Thraustochytrids

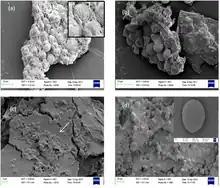
Thraustochytrid cells grown in different conditions.

Since thraustochytrids are obligate heterotrophic protists (non-photosynthetic microalgae), they obtain most of their resources for growth from decaying matter. To act as decomposers, thraustochytrids have evolved to encompass a wide variety of hydrolytic enzymes which include: amylases, proteases, phosphatases, cellulases, lipases, ureases, gelatinase, chitinase, and α-glucosidase. These hydrolytic enzymes are either deposited at the ECM or secreted to the surrounding solution. Ectoplasmic nets have the capacity to excrete hydrolytic enzymes (cellulases, amylases, lipases, phosphatases, and/or proteases) to digest organic material in the water, thus assuming the role of decomposition. In lab settings, the endoplasmic net of thraustochytrids has been shown the ability to penetrate the Pine pollen's sporopollenin, which is a highly microbial-resistant polymer. This experimental process is called pollen-baiting. Beyond decomposition, ectoplasmic nets also participate in providing adhesive function, as well as assimilation of digested organic material (absorption).